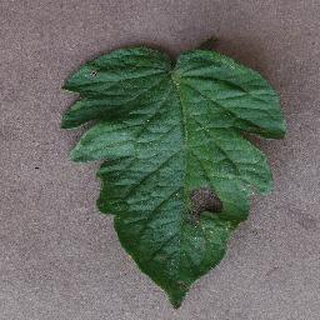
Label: tomato_early_blight